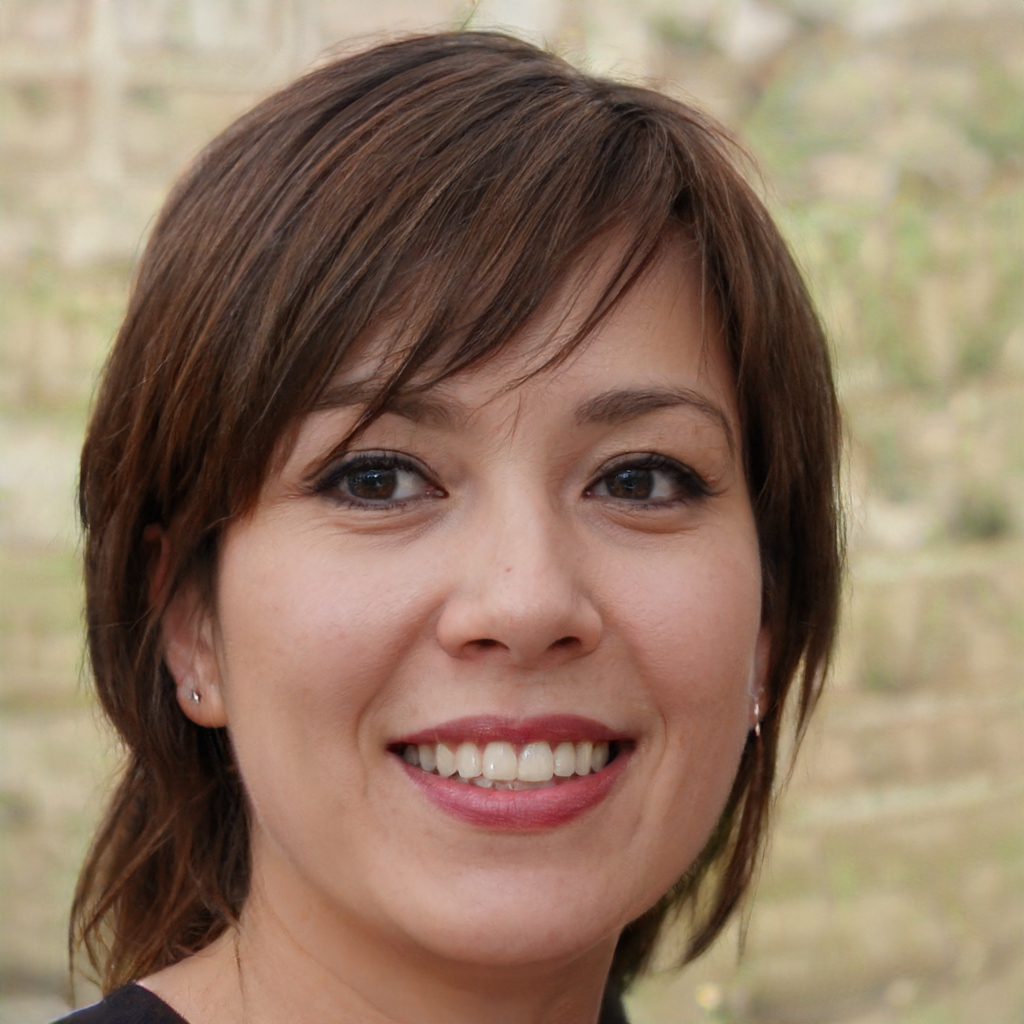
Gender: Female